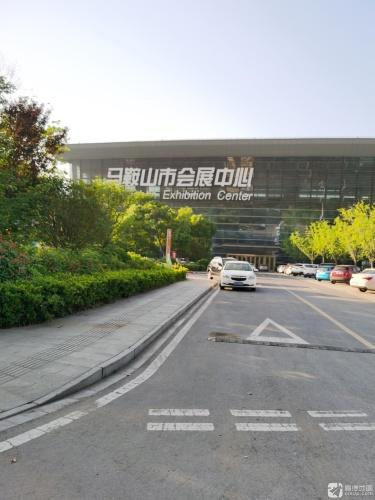
地标名称：马鞍山市会展中心
所在城市：马鞍山市·花山区